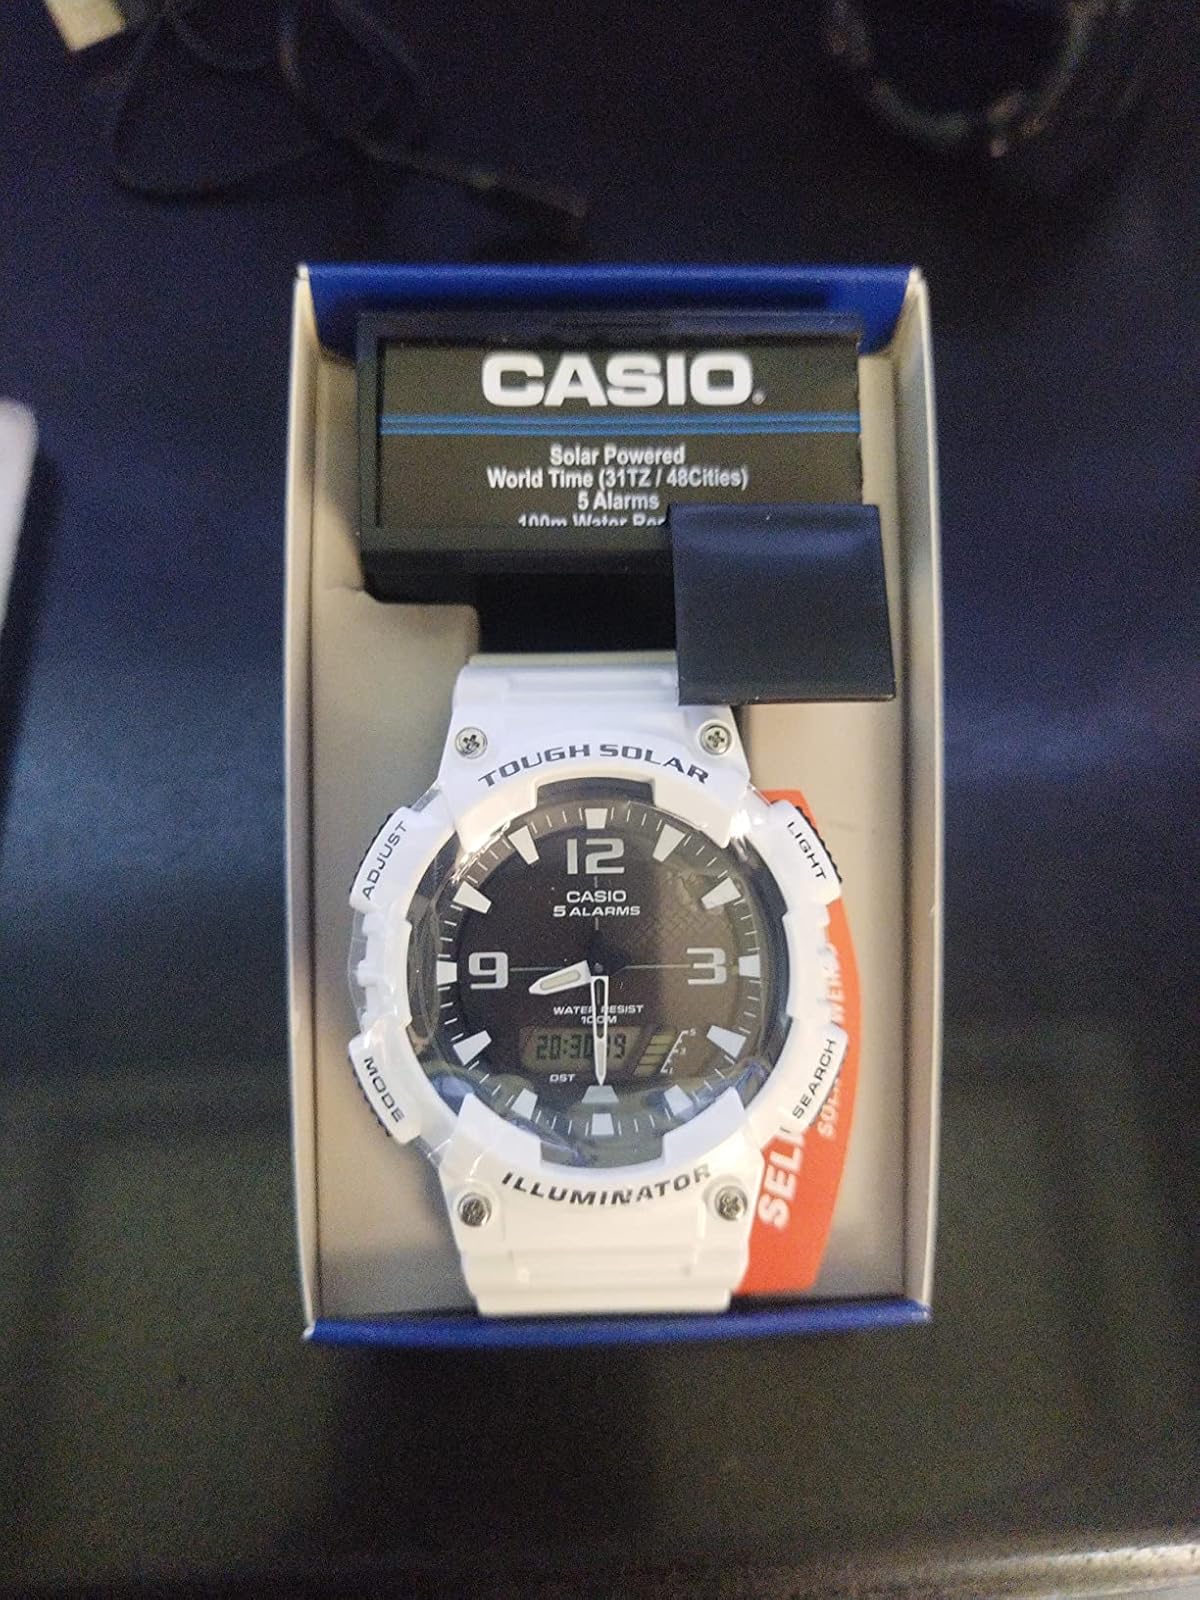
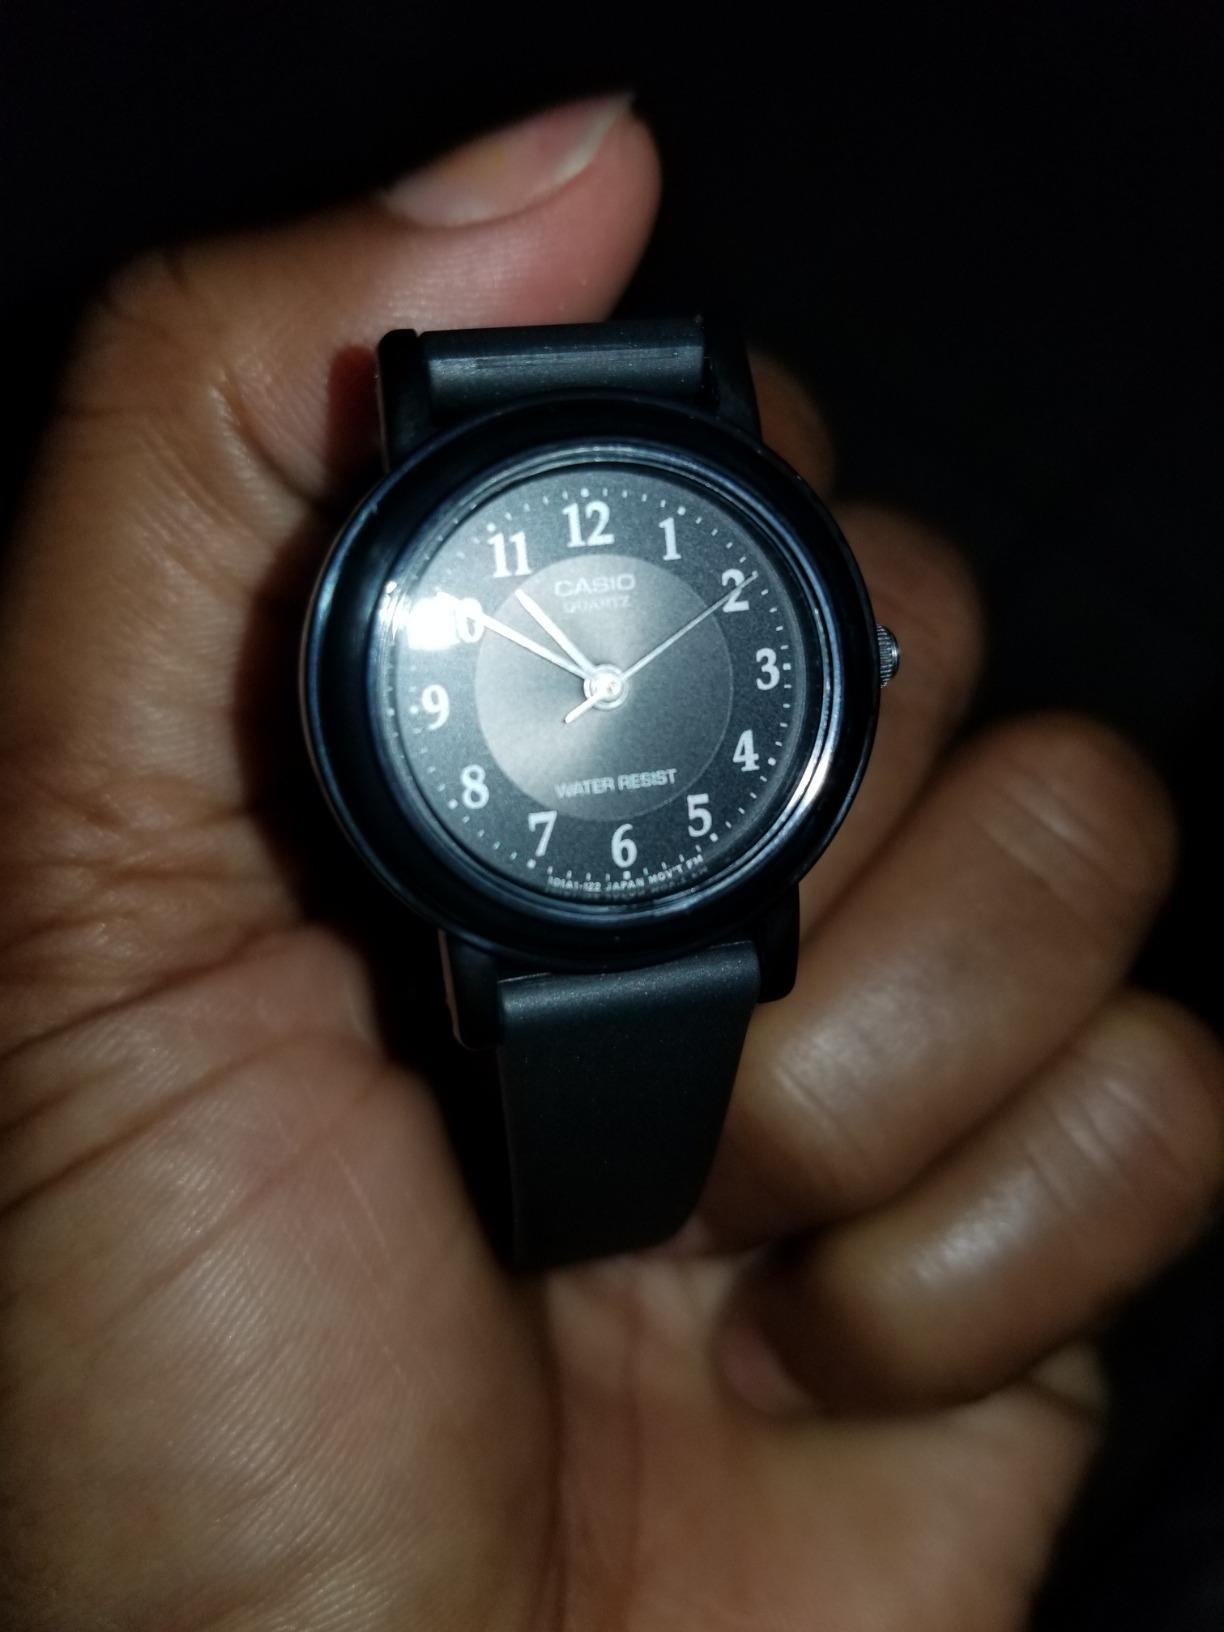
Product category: accessories_watch
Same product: no